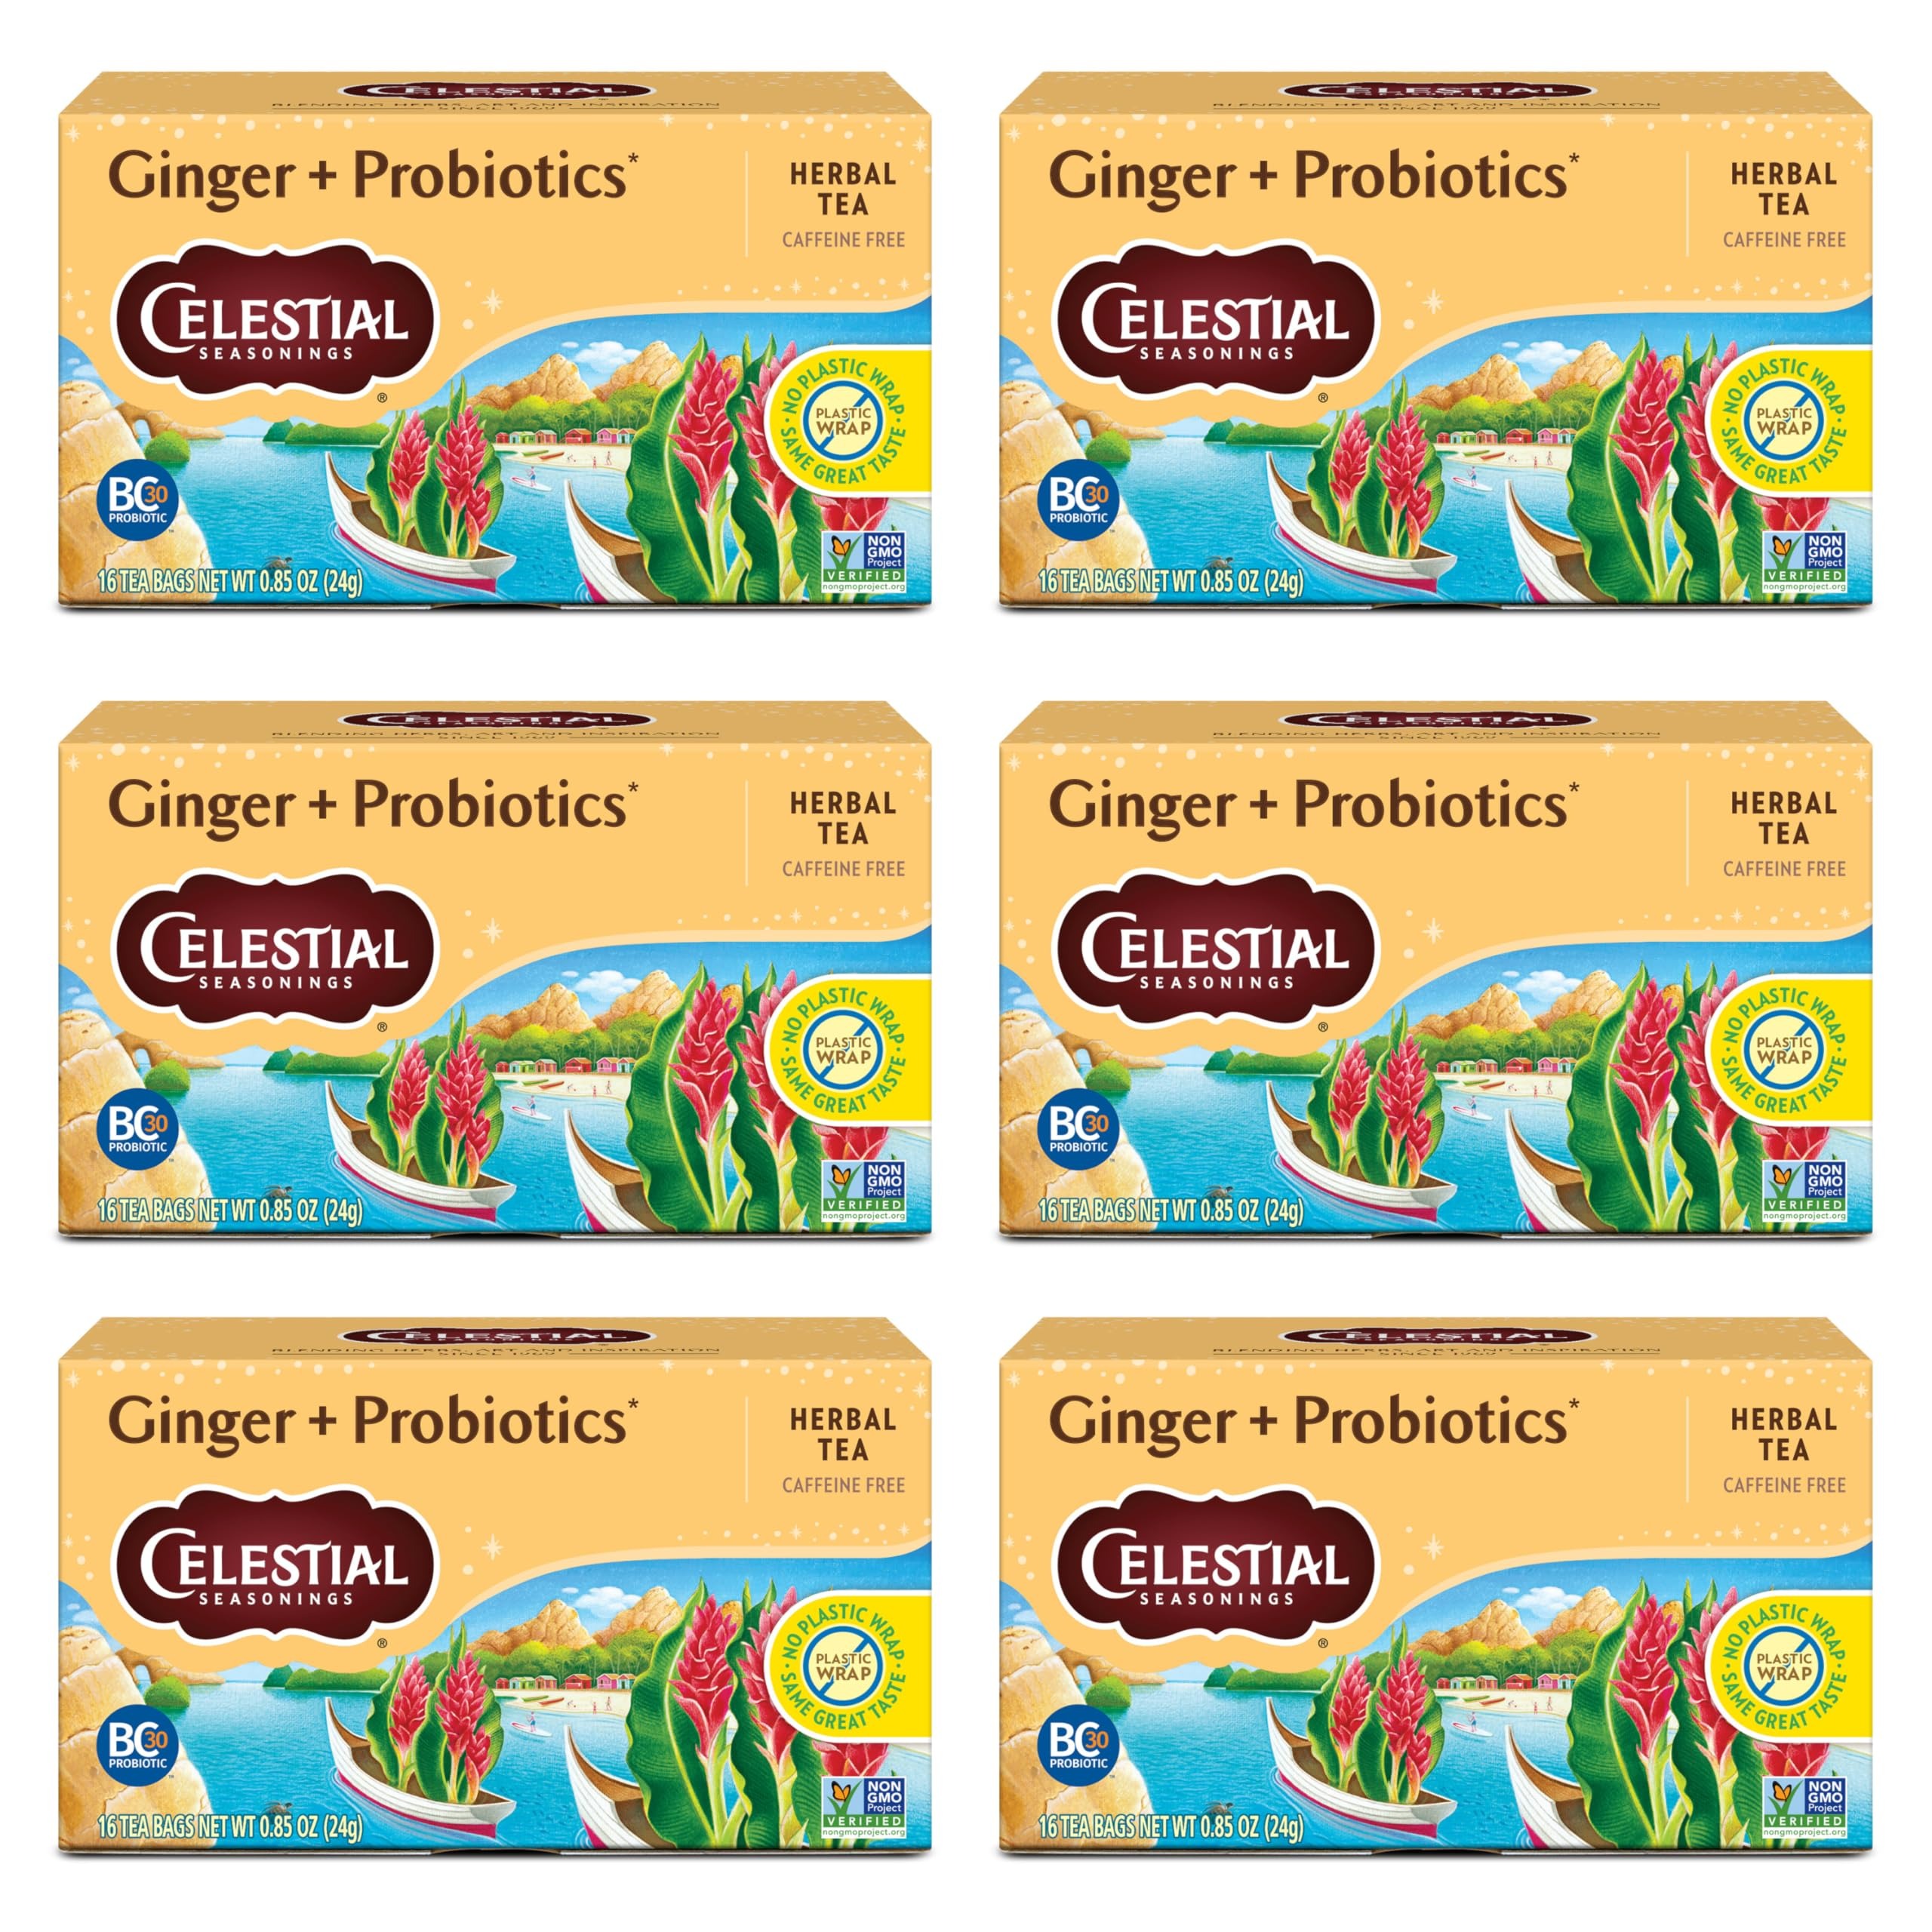
Item Name: Celestial Seasonings Ginger + Probiotics Herbal Tea, Caffeine Free, 16 Tea Bags Box (Pack of 6)
Bullet Point 1: Herbal: Known for its digestive benefits, ginger is paired with sweet cinnamon and earthy cardamom. This blend has added probiotics; it’s soothing and warming and supports optimal digestion.
Bullet Point 2: Thoughtful Sourcing: Most of our herbs, botanicals, teas, and fruits are purchased directly from farmers around the world.
Bullet Point 3: Quality Ingredients: We blend our teas from the finest ingredients, with no artificial flavors or colors.
Bullet Point 4: Minimal Packaging: We use tea bags without strings, tags, or staples to divert waste from landfills. Plus, we print on 100% recycled paperboard (35% post-consumer content).
Bullet Point 5: Your Perfect Cup: Steep the tea bag in hot water for 4-6 minutes and remove the bag.
Value: 6.0
Unit: Count

Price: 7.75